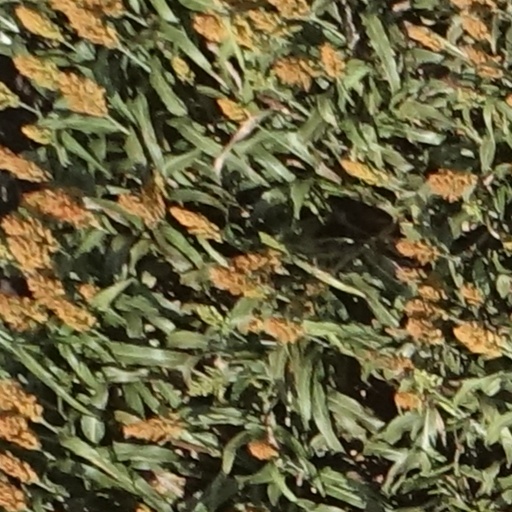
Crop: sorghum